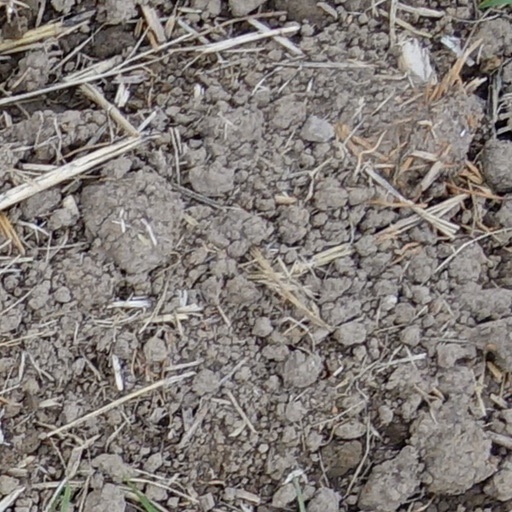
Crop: wheat